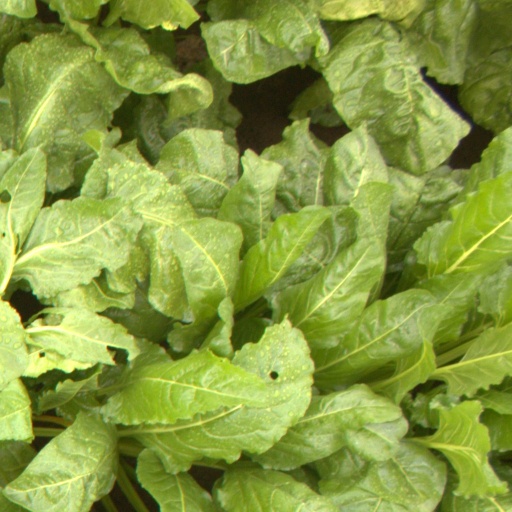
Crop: sugar beet